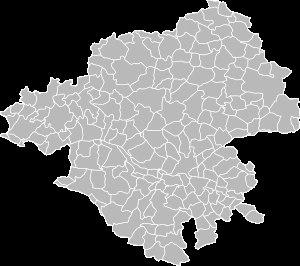
Comme une grande partie du reste de l'ouest de la France, la Loire-Atlantique a la réputation d'être un département de droite. En effet, de tradition catholique, le département vota à droite tout au long de la IIIᵉ république, en opposition à la gauche anticléricale. Au sortir de la Seconde Guerre mondiale, l'électorat du département s'est tourné vers le MRP, de sensibilité démocrate-chrétienne, confirmant son ancrage à droite de l'échiquier politique. Cependant, la déchristianisation a commencé à toucher le département à partir des années 1960, et la gauche progresse de façon continue depuis. Ainsi, Nantes est passé à gauche lors des municipales de 1977.